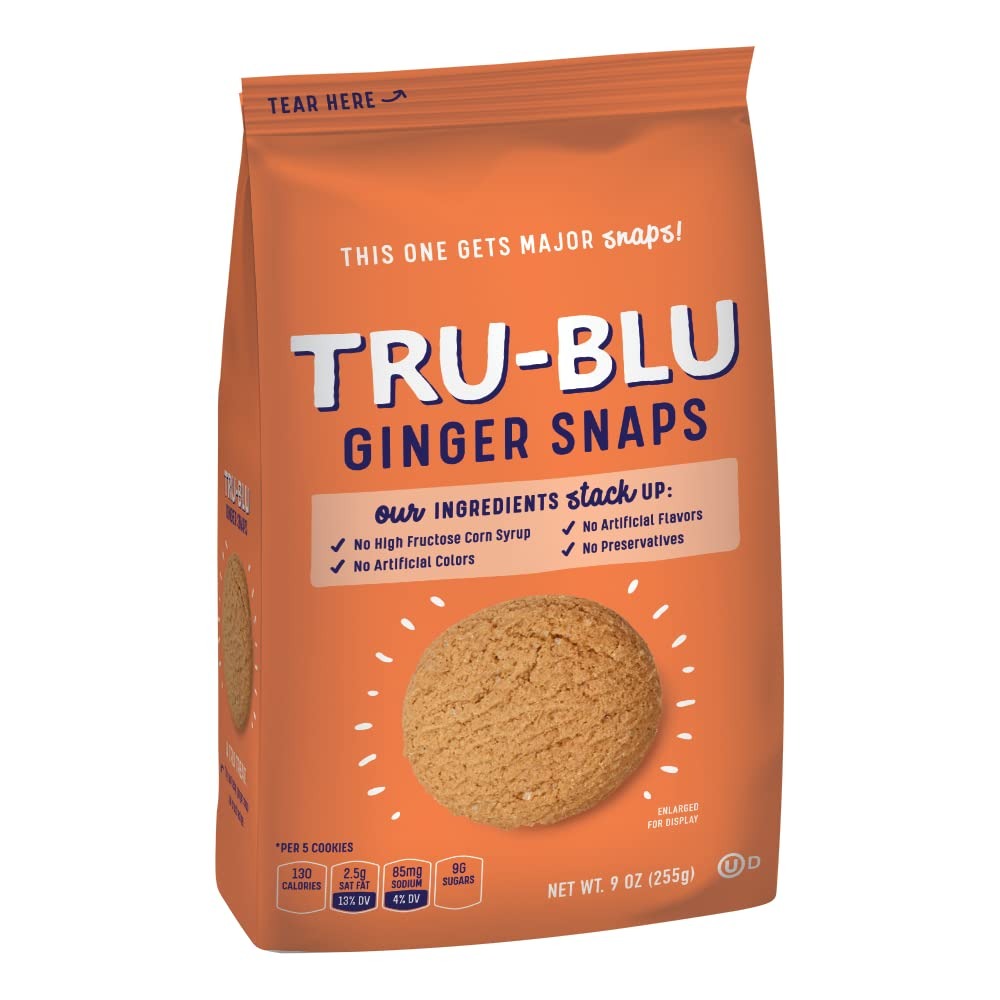
Item Name: TRU BLU Ginger Snap Bag Cookies | No artificial ingredients | No High Fructose Corn Syrup | Made in the USA | 9 Ounce (Pack of 3)
Bullet Point 1: GREAT FLAVOR: Our snappy ginger cookies bite back!
Bullet Point 2: BETTER FOR YOU: No preservatives, No artifical colors or flavors, and no high Fructose Corn Syrup.
Bullet Point 3: THOUGHTFULLY MADE: Not just another clean label brand - our flavors are out of this world!
Bullet Point 4: PORTABLE TREAT: Convenient, ready to eat, Cookies packaged in a 9-ounce bag
Bullet Point 5: TRU BLU: A Tru Treat
Value: 9.0
Unit: Ounce

Price: 12.99